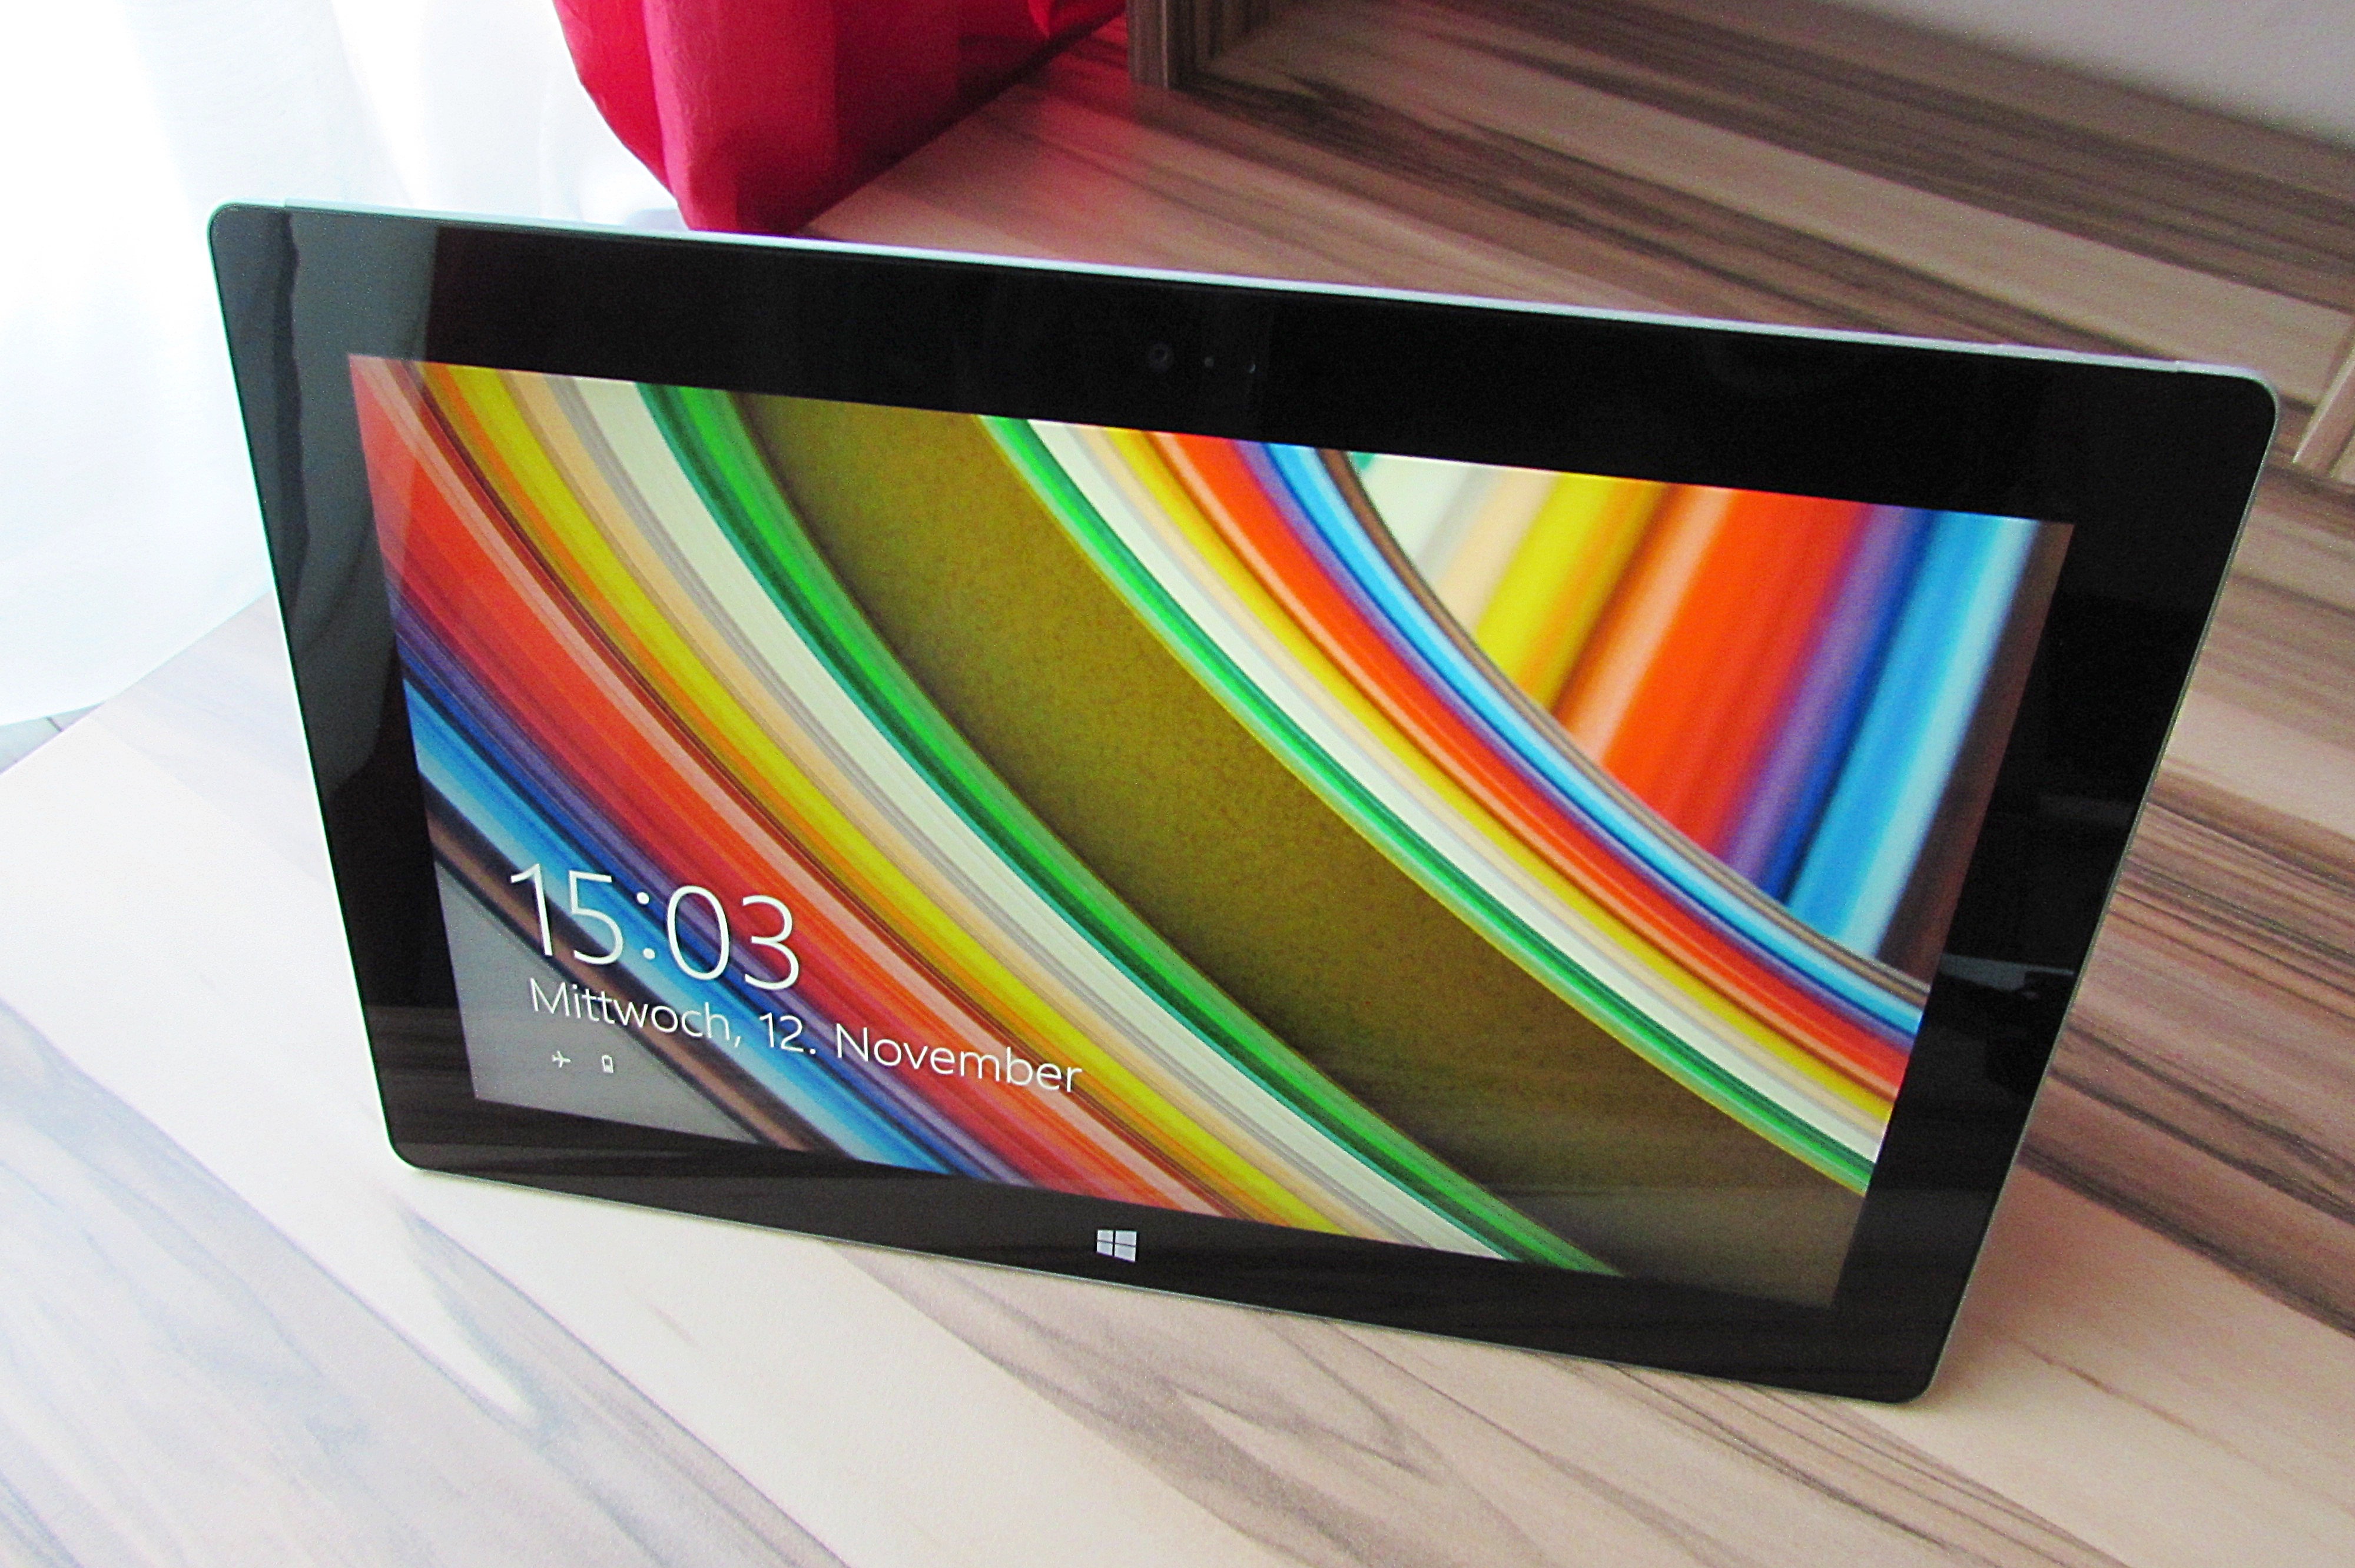
laptop, computer, mobile, technology, tablet, color, gadget, surface, brand, media, multimedia, microsoft, touch screen, computer monitor, tablet computer, display device, flat panel display